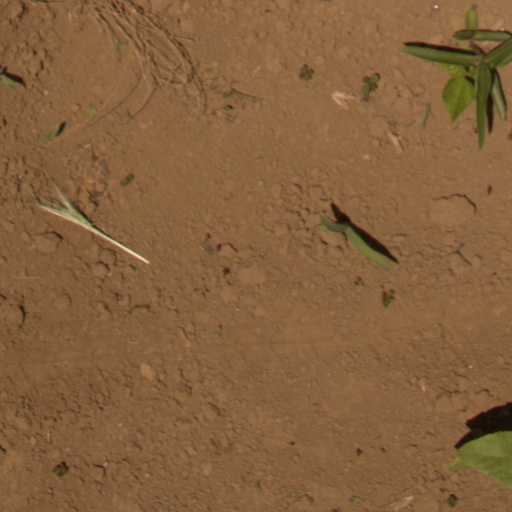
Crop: Jerusalem artichoke